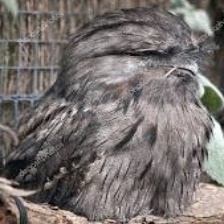
Species: TAWNY FROGMOUTH
Scientific name: PODARGUS STRIGOIDES